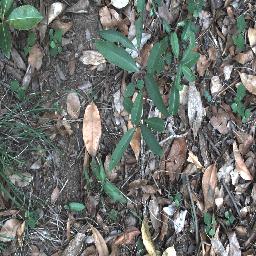
Label: rubber_vine